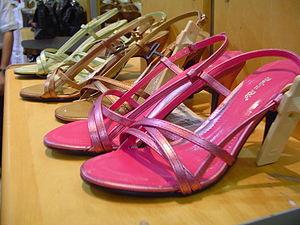
Une sandale est, dans l'acception la plus générale :